1902 Swiss federal election

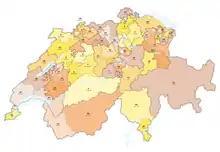
The 49 electoral districts

Federal elections were held in Switzerland on 26 October 1902. The Free Democratic Party retained its majority in the National Council.